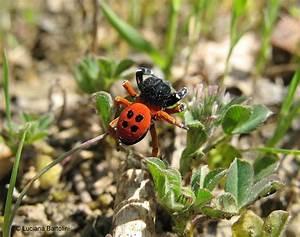
spider